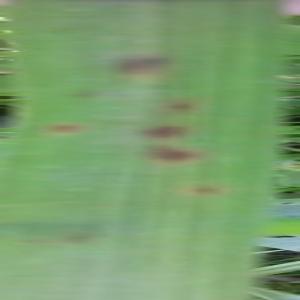
Disease: Brownspot